Eoin Reddan

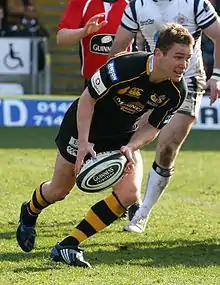
Reddan playing for Wasps against Bristol in 2009

Reddan began playing rugby at 13 years of age with Old Crescent. He earned caps for Munster at both schools and U19 levels. He played in the AIB League with both Old Crescent and Young Munster before signing for Connacht in 2001. He returned to Munster to sign a full-time contract in 2003 and debuted against Leinster in the Celtic League in September of that year making 27 league appearances over two seasons. Former Ireland and Connacht coach Warren Gatland signed Reddan to join London Wasps in 2005, where he succeeded Matt Dawson to become first choice scrum half, winning both a Heineken Cup in 2007 (scoring a try in the final) and the 2008 Guinness Premiership with them as well as captaining the side during the absence of Lawrence Dallaglio in 2007/08.